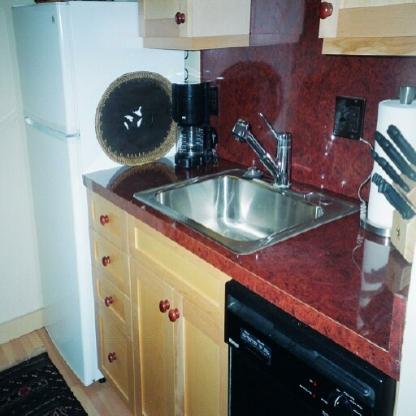
Scene: Indoor